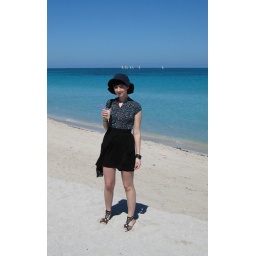
nice to be standing in sand instead of snow. top: h&amp;amp;m. sandals and skirt: uo. bag and bracelet: f21